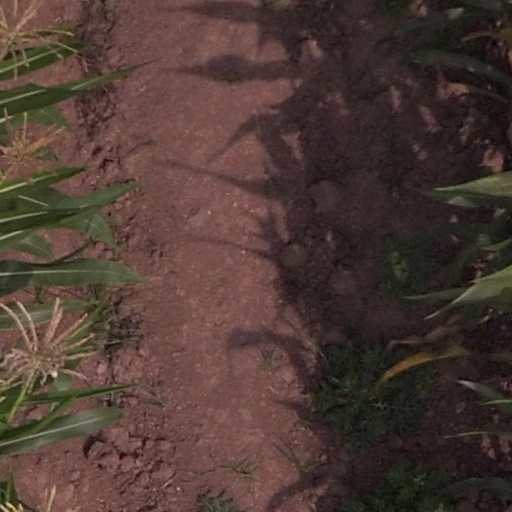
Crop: maize; corn